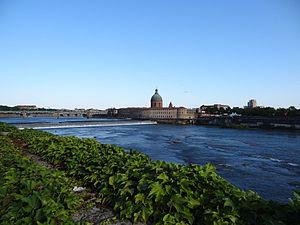
Vue sur la Garonne et l'Hôpital de la Grave depuis le Bazacle, Toulouse This building is classé au titre des Monuments Historiques. It is indexed in the Base Mérimée, a database of architectural heritage maintained by the French Ministry of Culture,